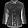
Label: Shirt